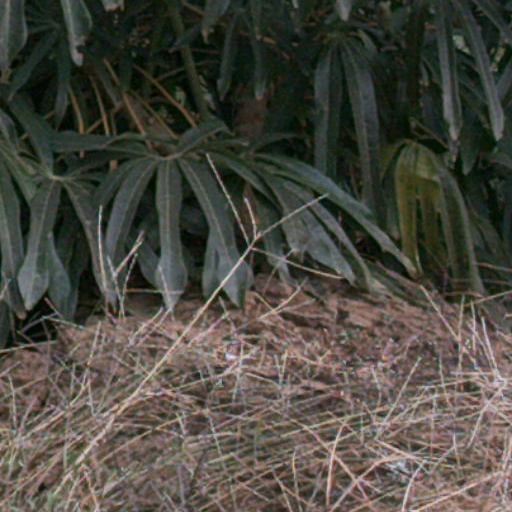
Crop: cassava